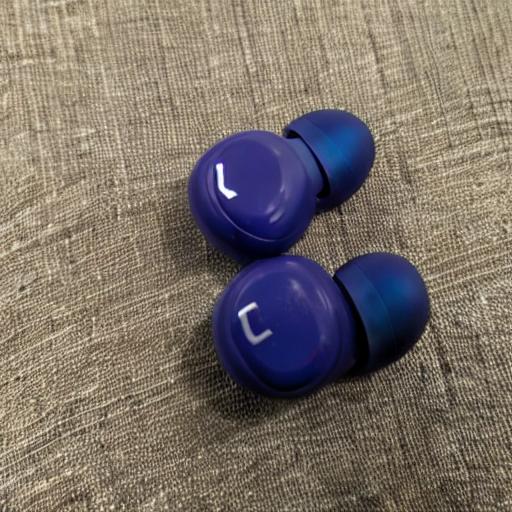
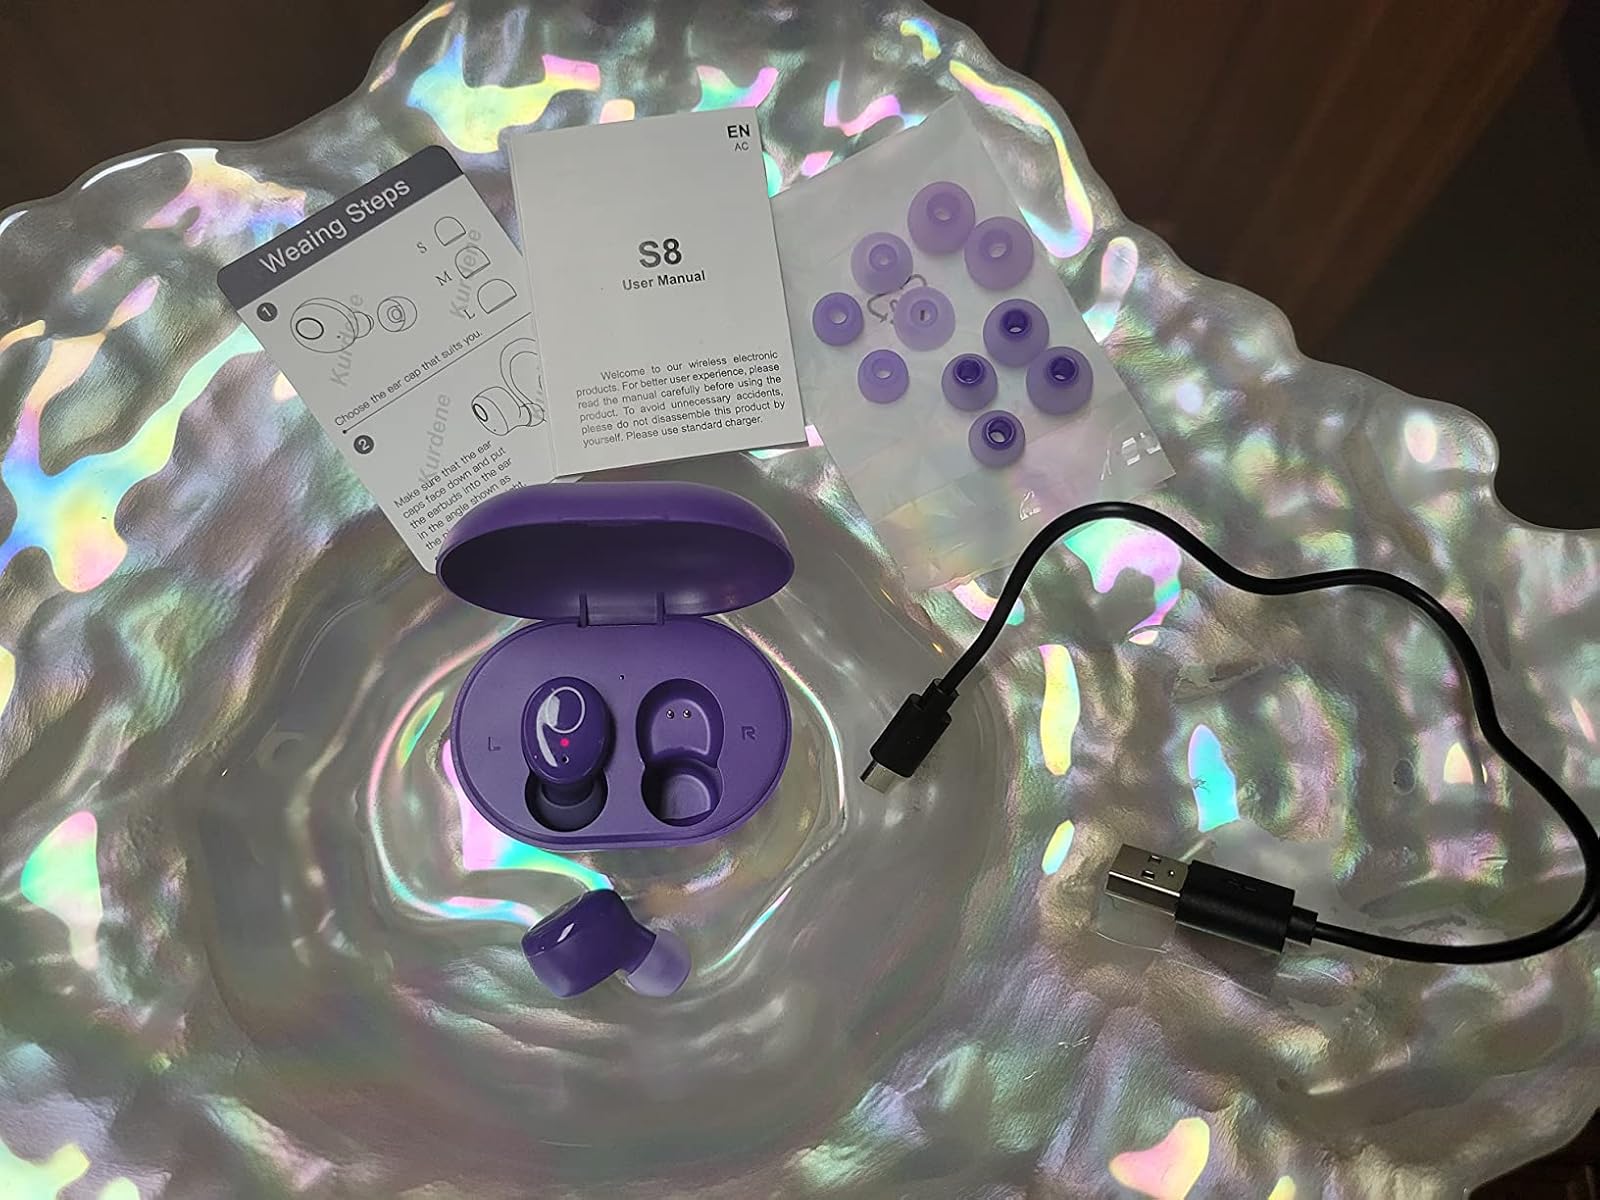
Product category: earbuds
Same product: no